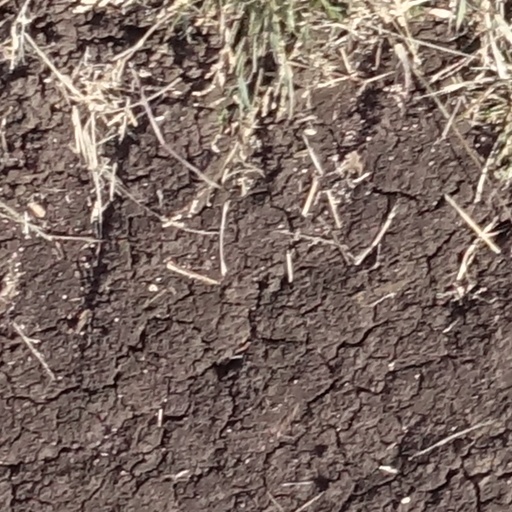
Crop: sorghum